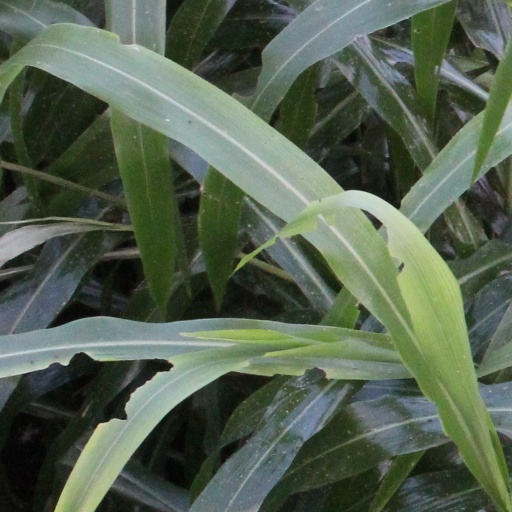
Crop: sorghum